Chhau dance

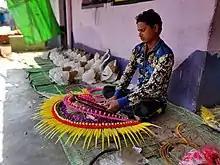
Chhau masks are being made in a household in Purulia

The Chhau mask of Purulia is registered under Geographical Indications. As the basic difference of Purulia Chhau the mask is unique and traditional.